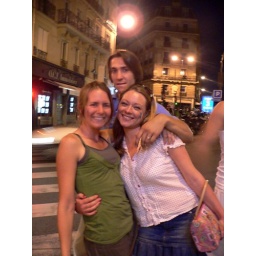
my english speaking girls in paris... the world cup final